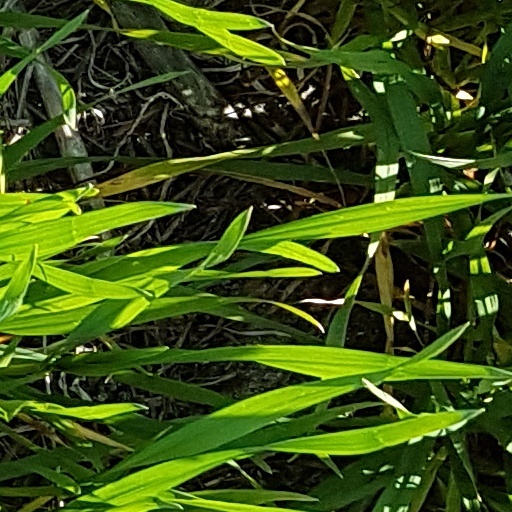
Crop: wheat